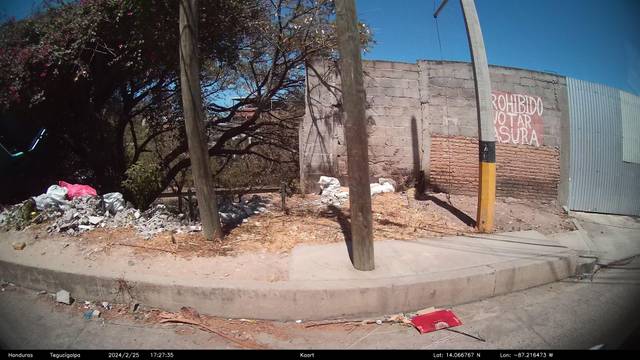
Region: Honduras
Coordinates: 14.067, -87.216